Lech-Lecha

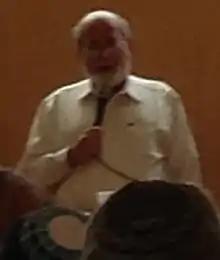
Telushkin

Umberto Cassuto identified the following chiastic structure in Abraham's 10 trials in Genesis 12–22: